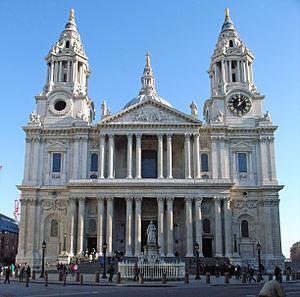
20 octobre : la cathédrale Saint-Paul de Londres dessinée par Christopher Wren est ouverte au culte. La dernière pierre ne sera posée qu'en 1710.
La cathédrale Saint-Paul de Londres est la cathédrale du diocèse de Londres de l'Église d'Angleterre. Elle a été construite après la destruction de l'ancien édifice lors du grand incendie de Londres de 1666. Elle couronne Ludgate Hill, site qui accueillit quatre sanctuaires avant la cathédrale actuelle et se trouve dans la Cité de Londres, cœur historique de la ville devenu aujourd’hui le principal quartier d'affaires londonien. Elle est considérée comme étant le chef-d'œuvre de l'architecte britannique Christopher Wren.